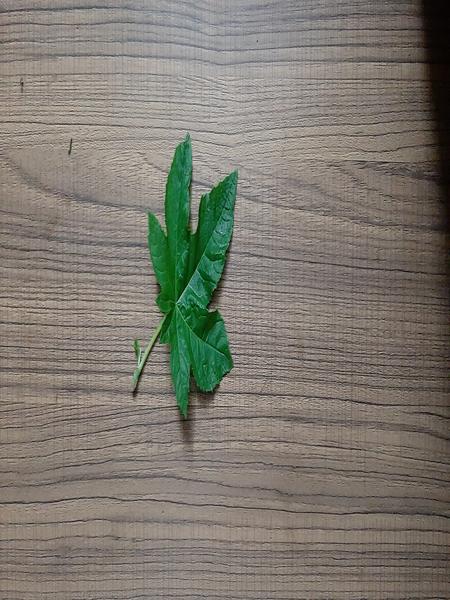
Plant: Castor